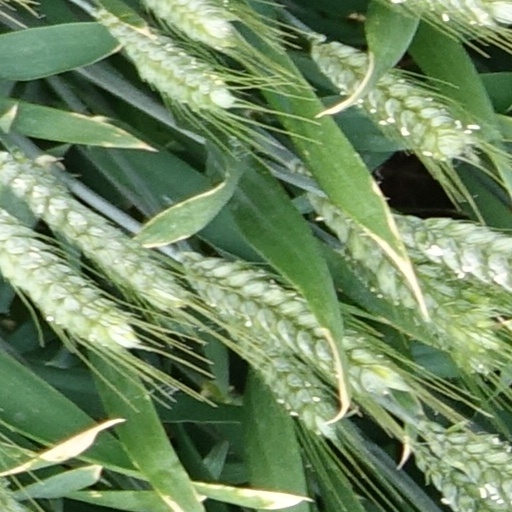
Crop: wheat